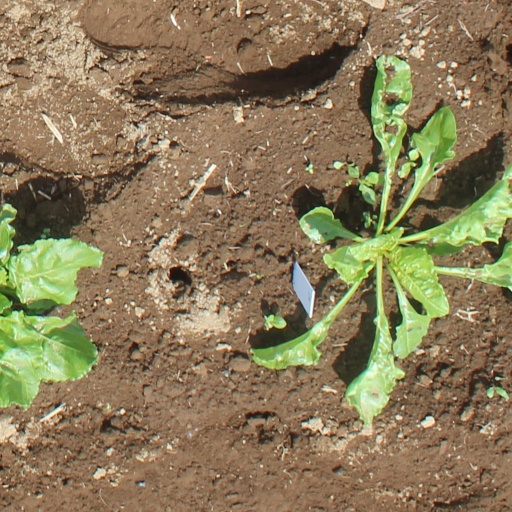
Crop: sugar beet